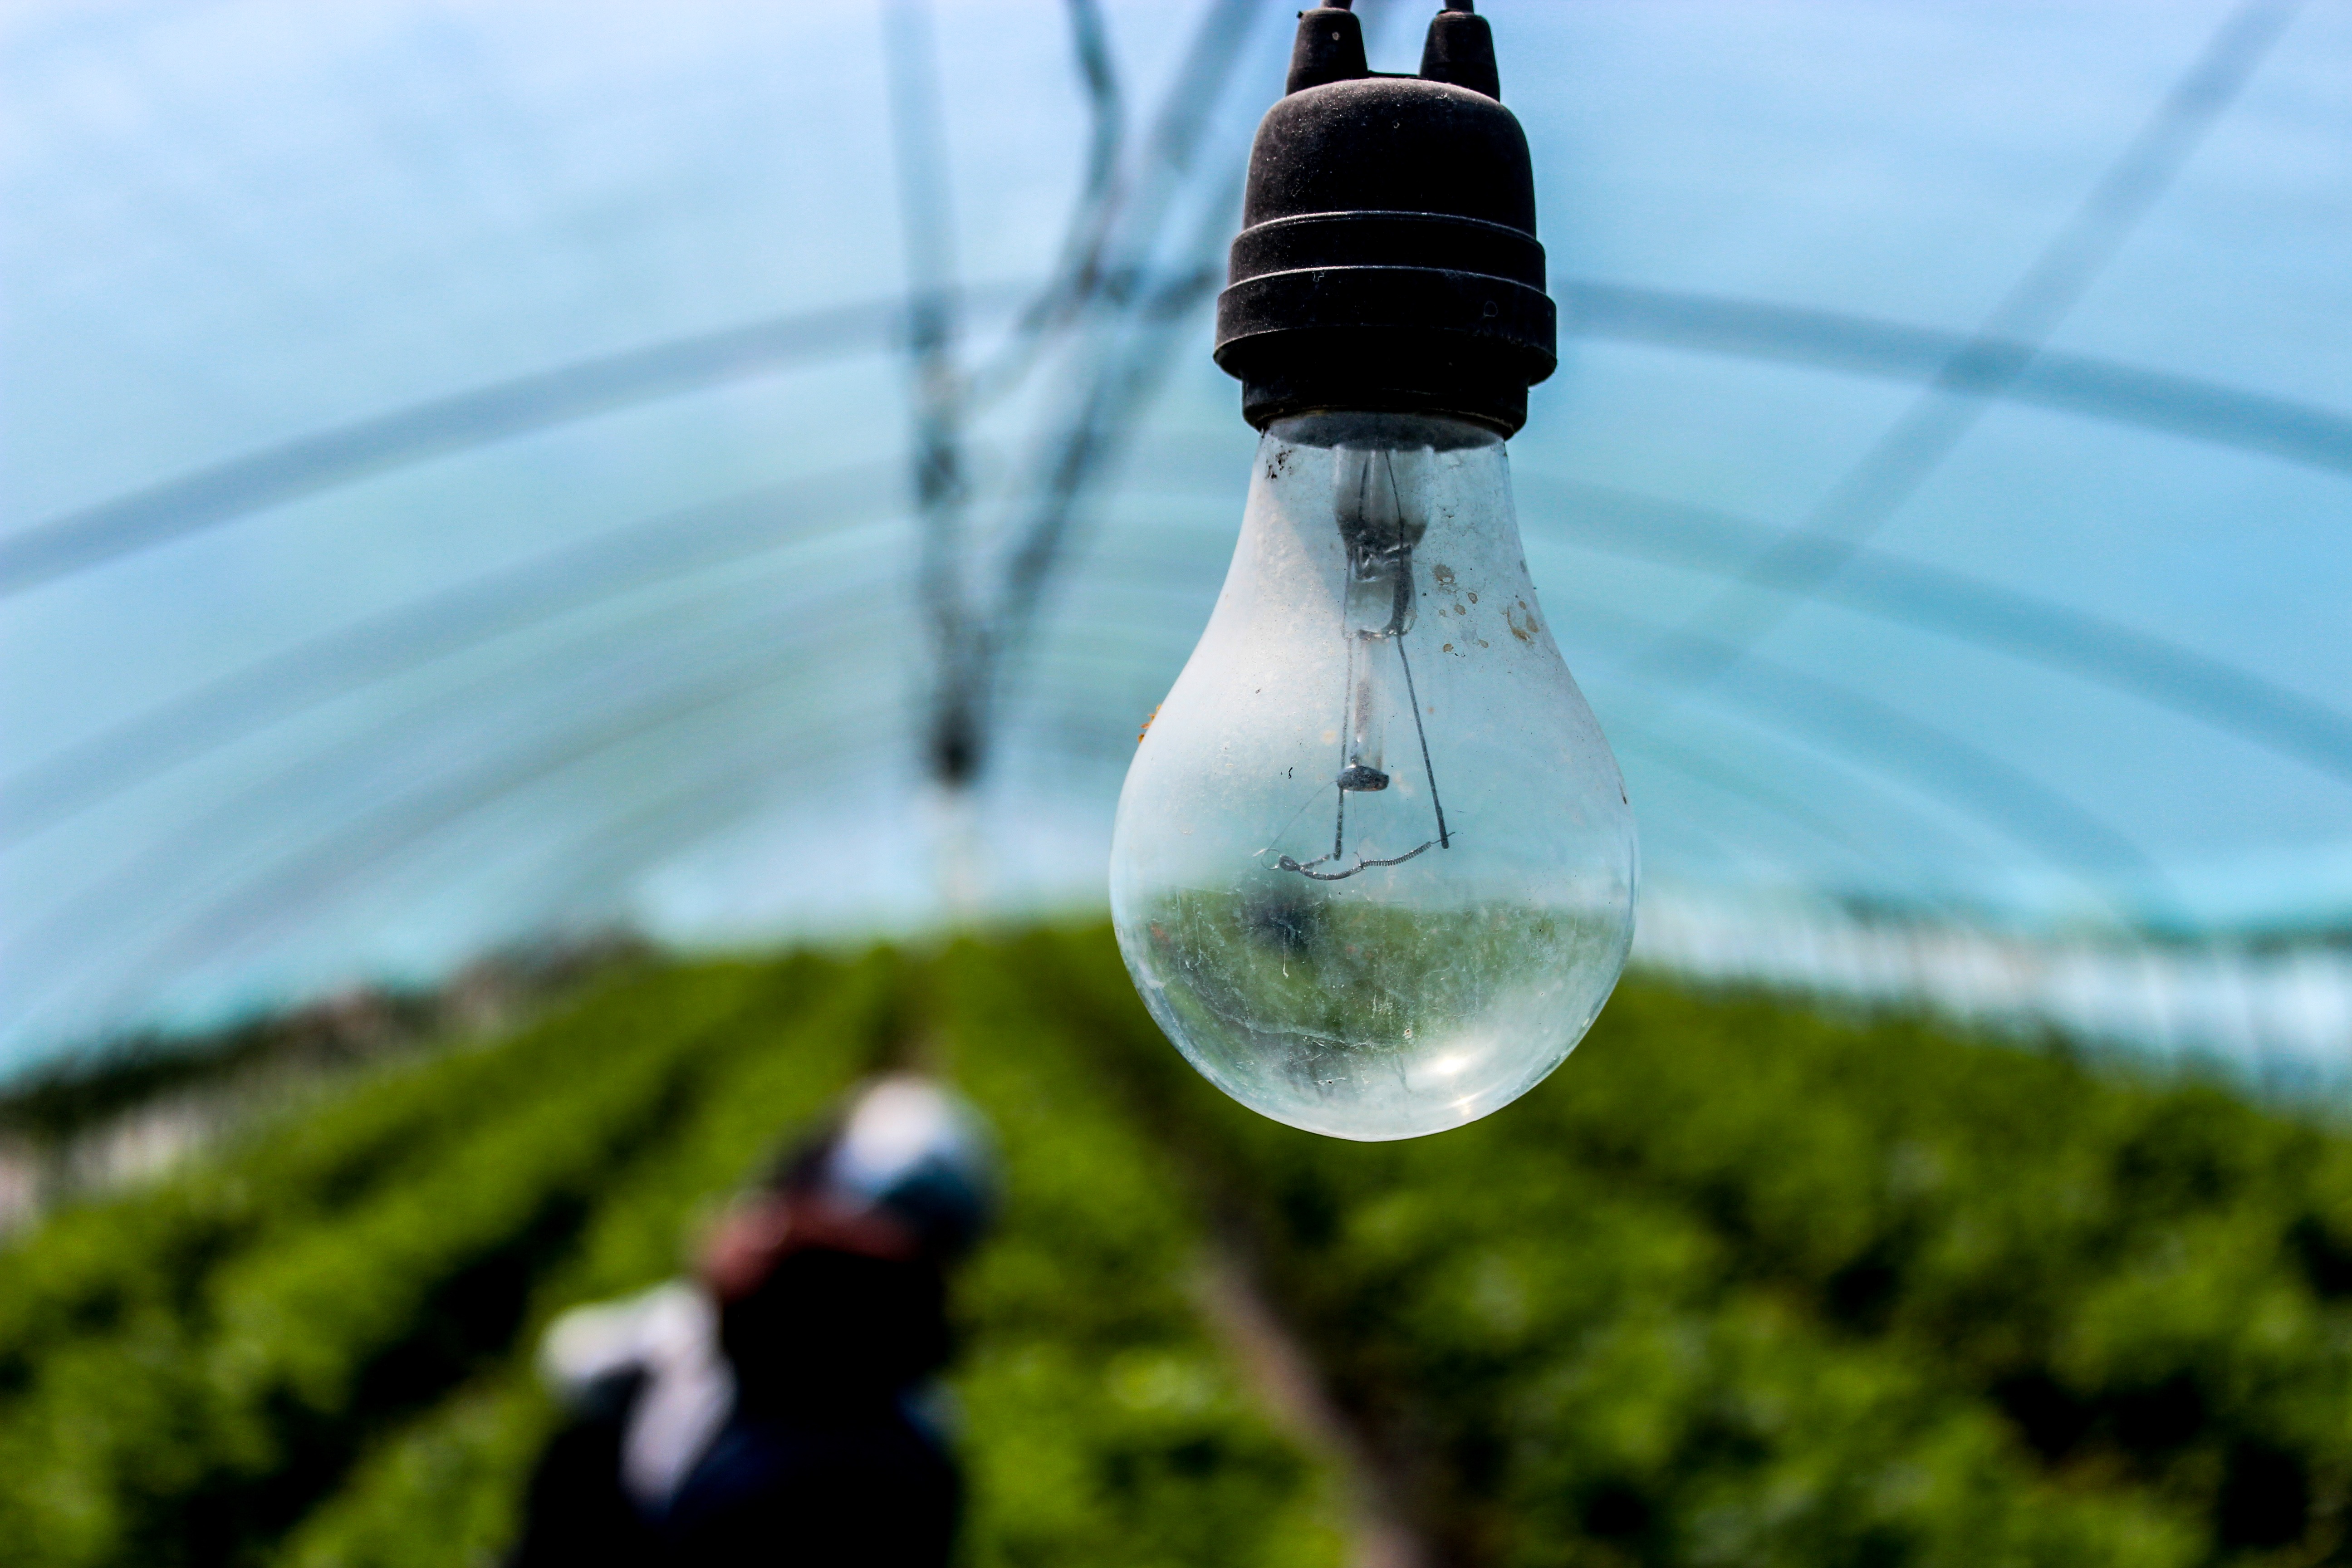
water, green, reflection, blue, light bulb, lighting, electric, incandescent, macro photography, drinking water, atmosphere of earth